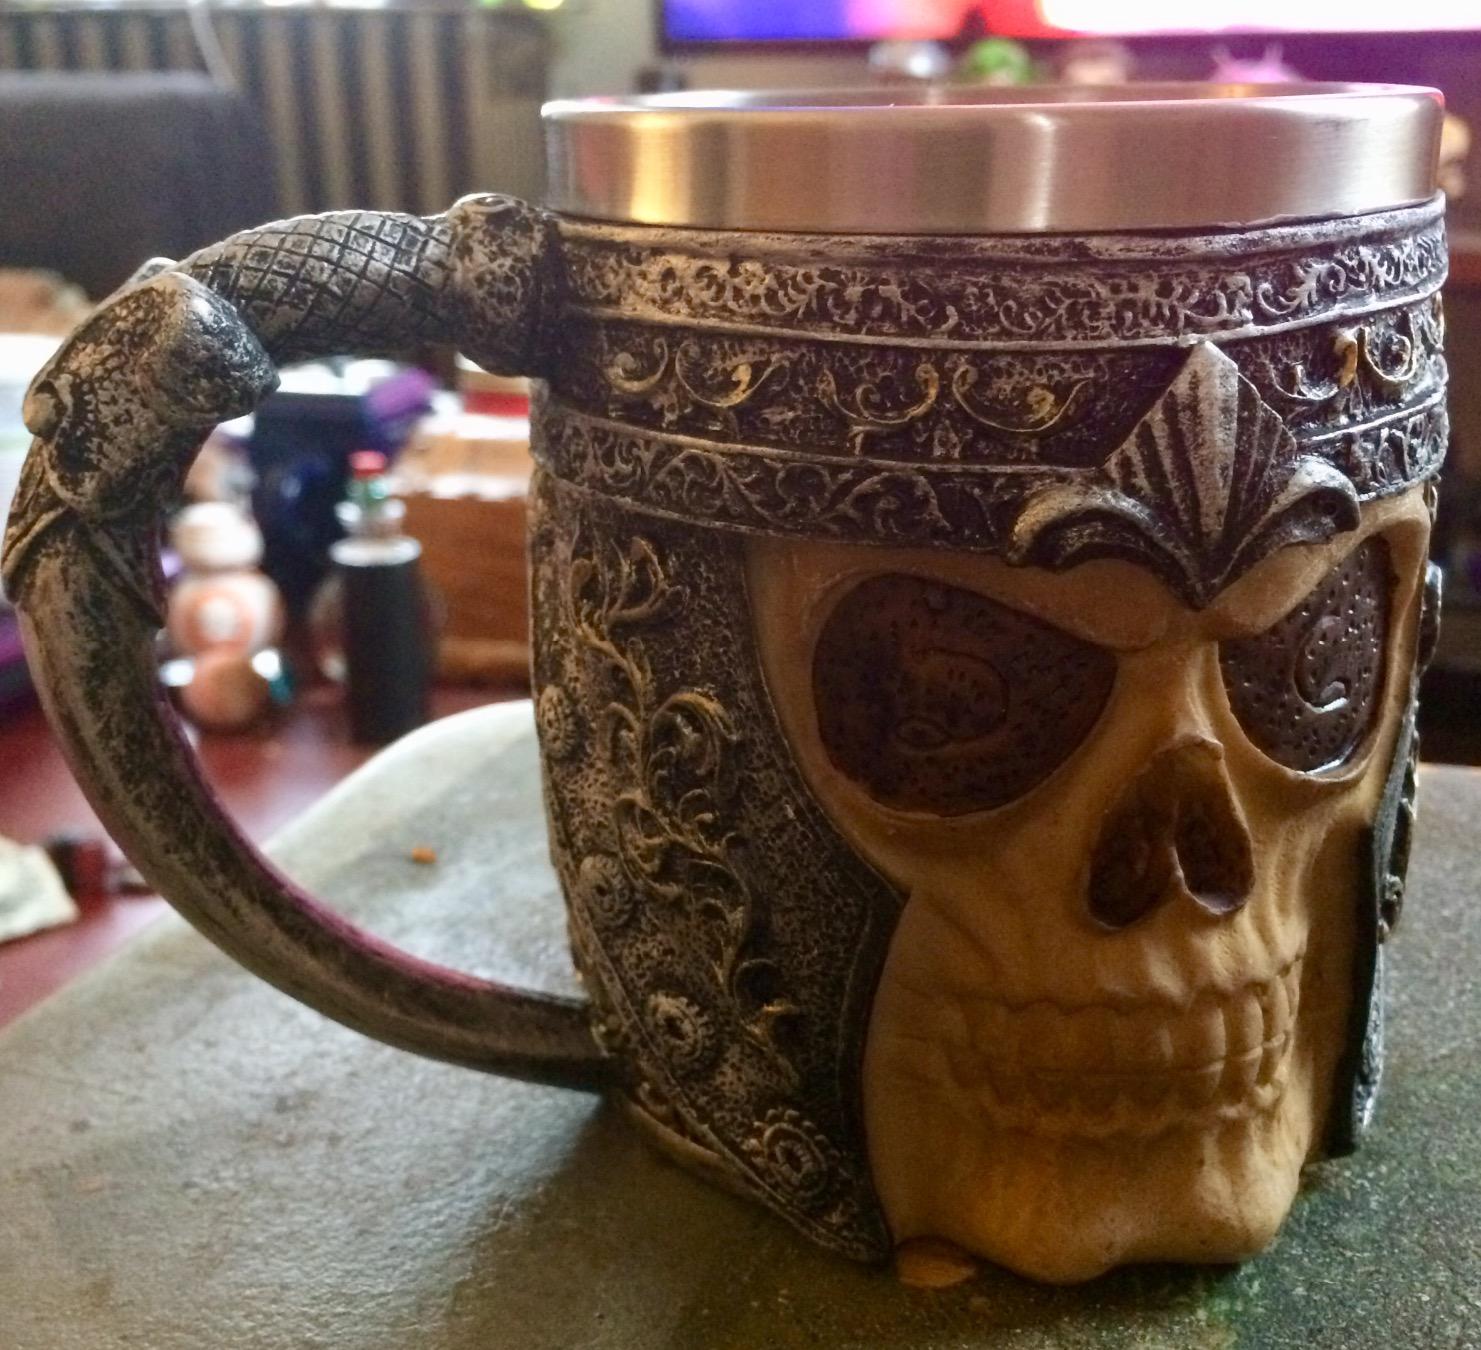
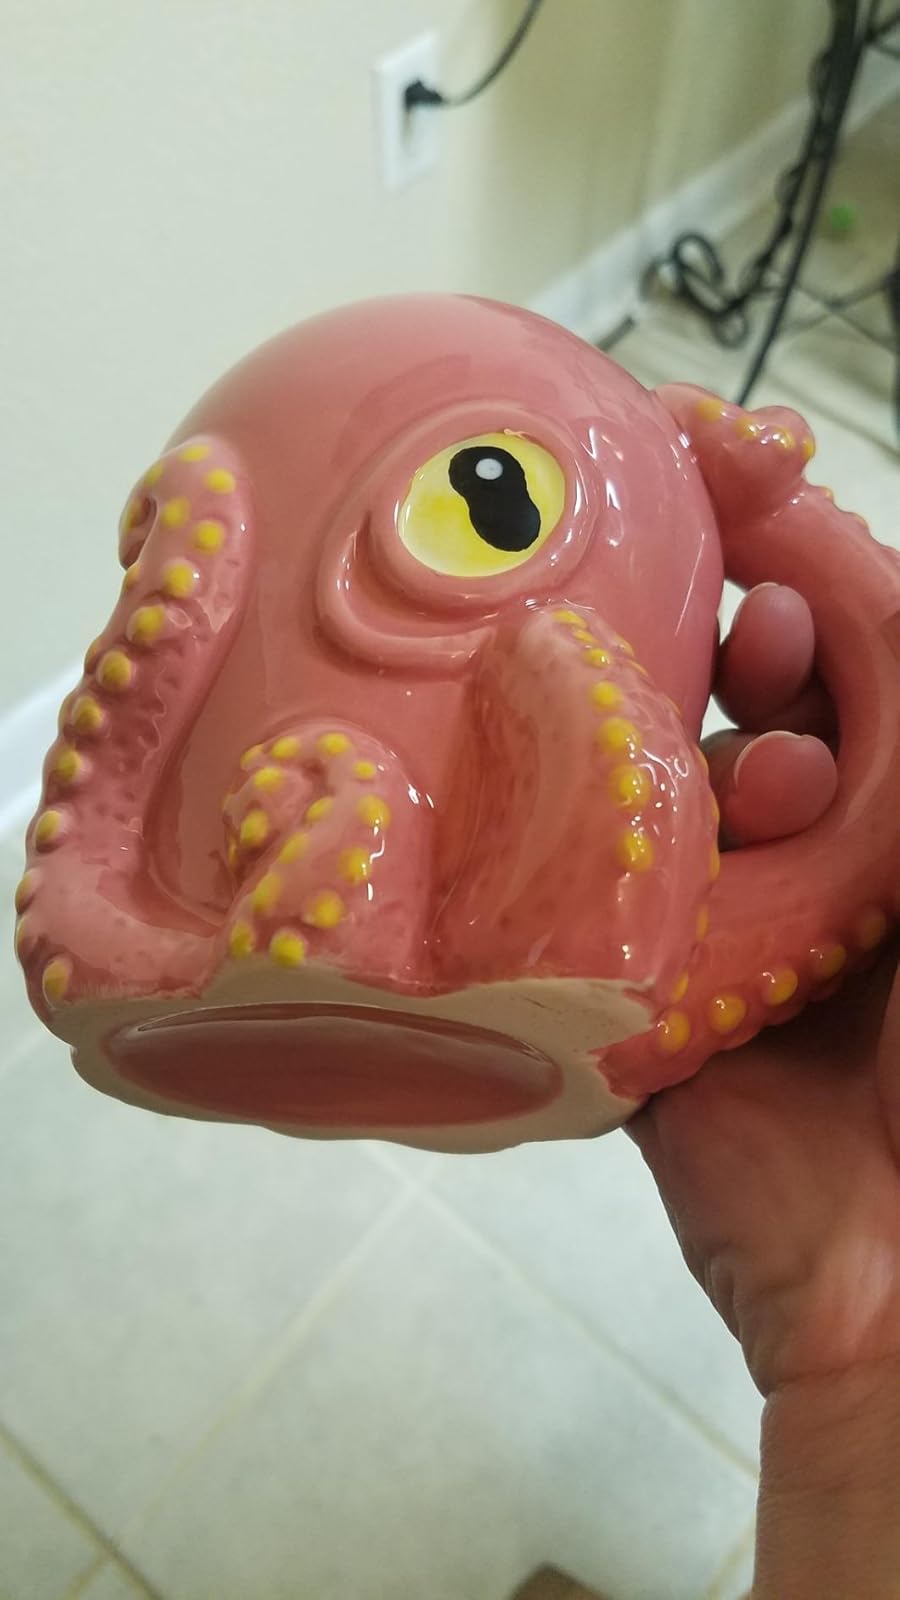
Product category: items_mug
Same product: no